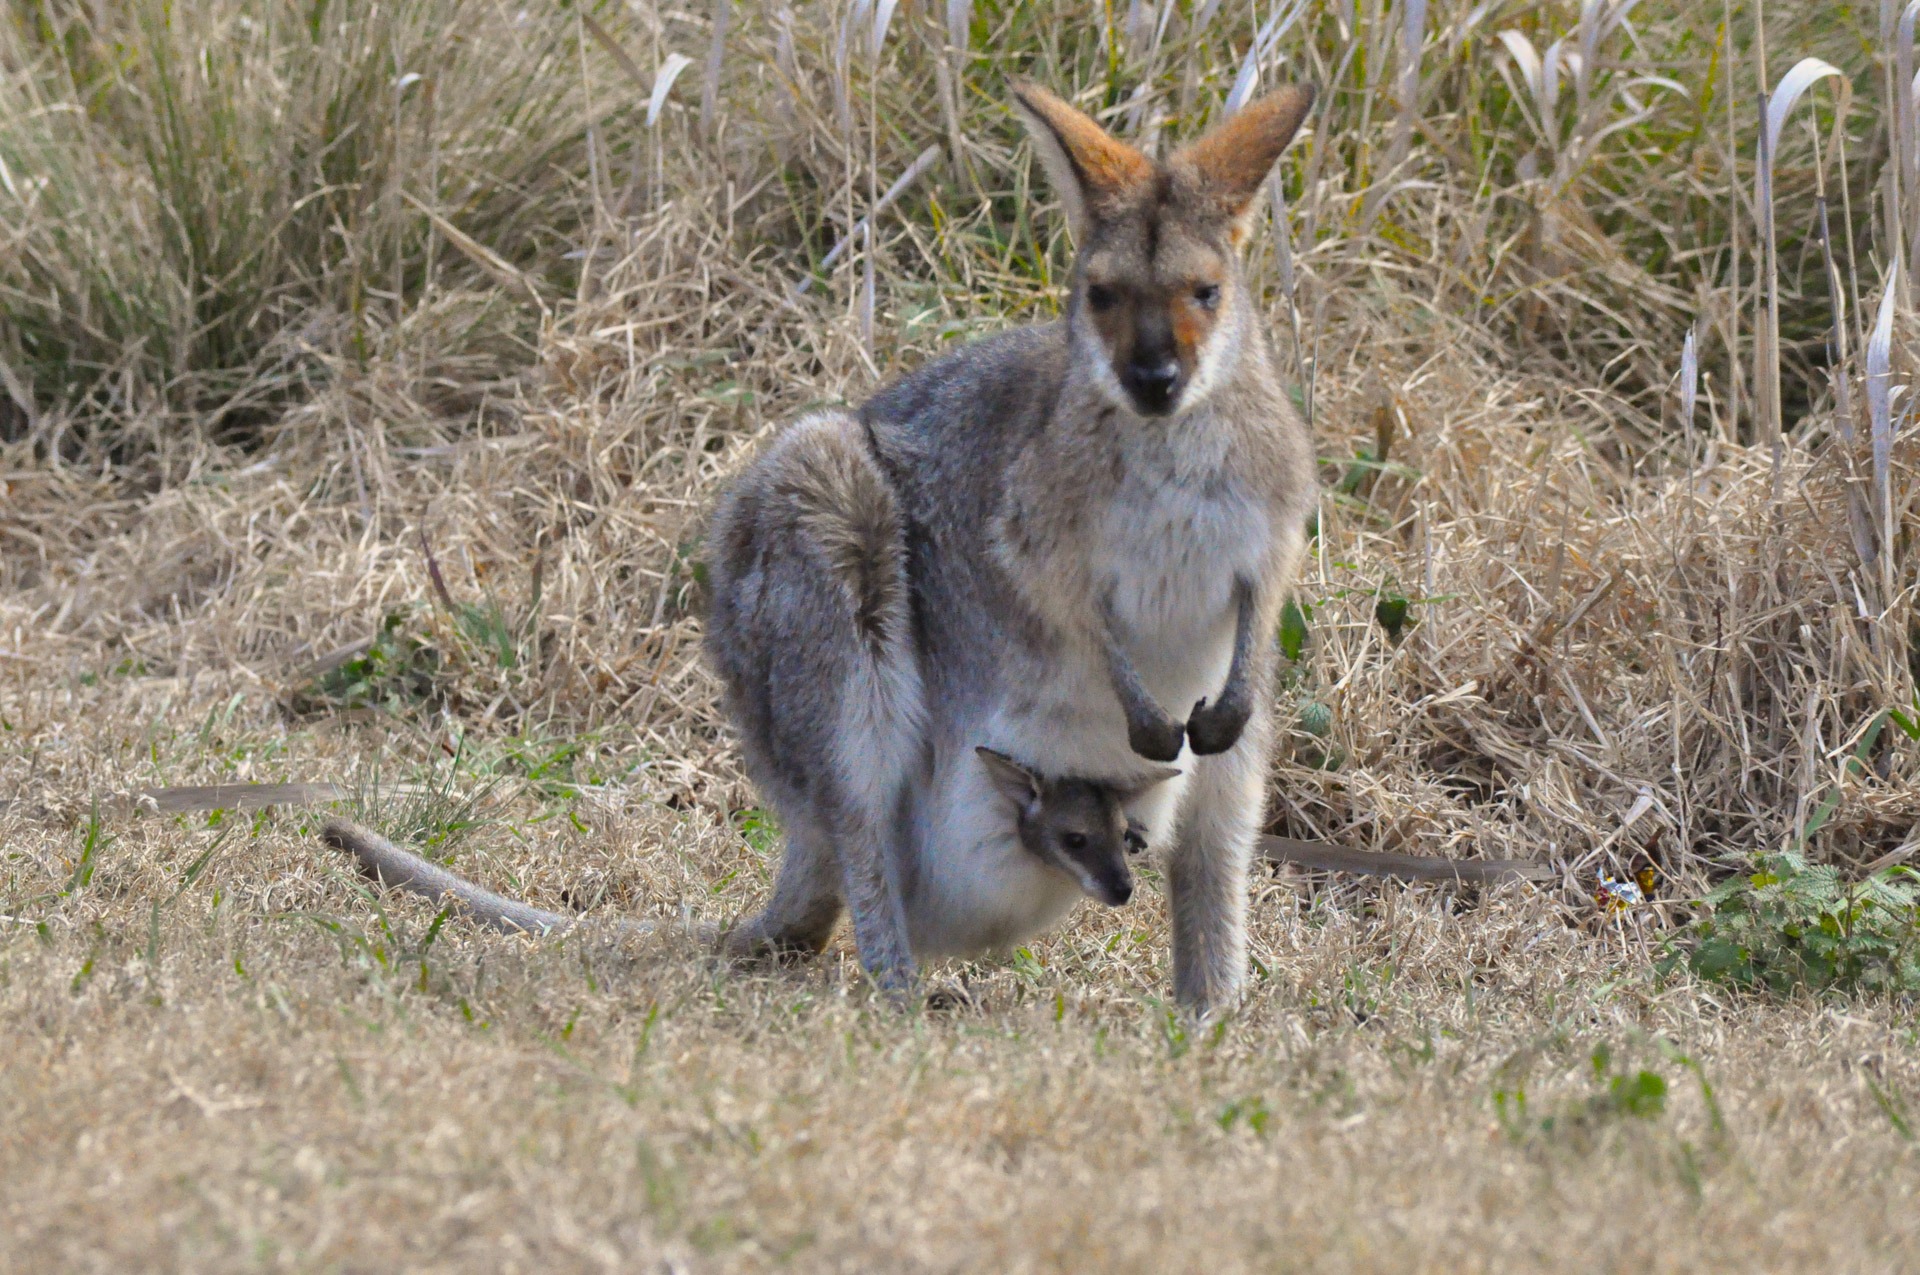
nature, wildlife, mammal, fauna, kangaroo, wallaby, vertebrate, joey, marsupial, safari, jackal, pouch, macropodidae